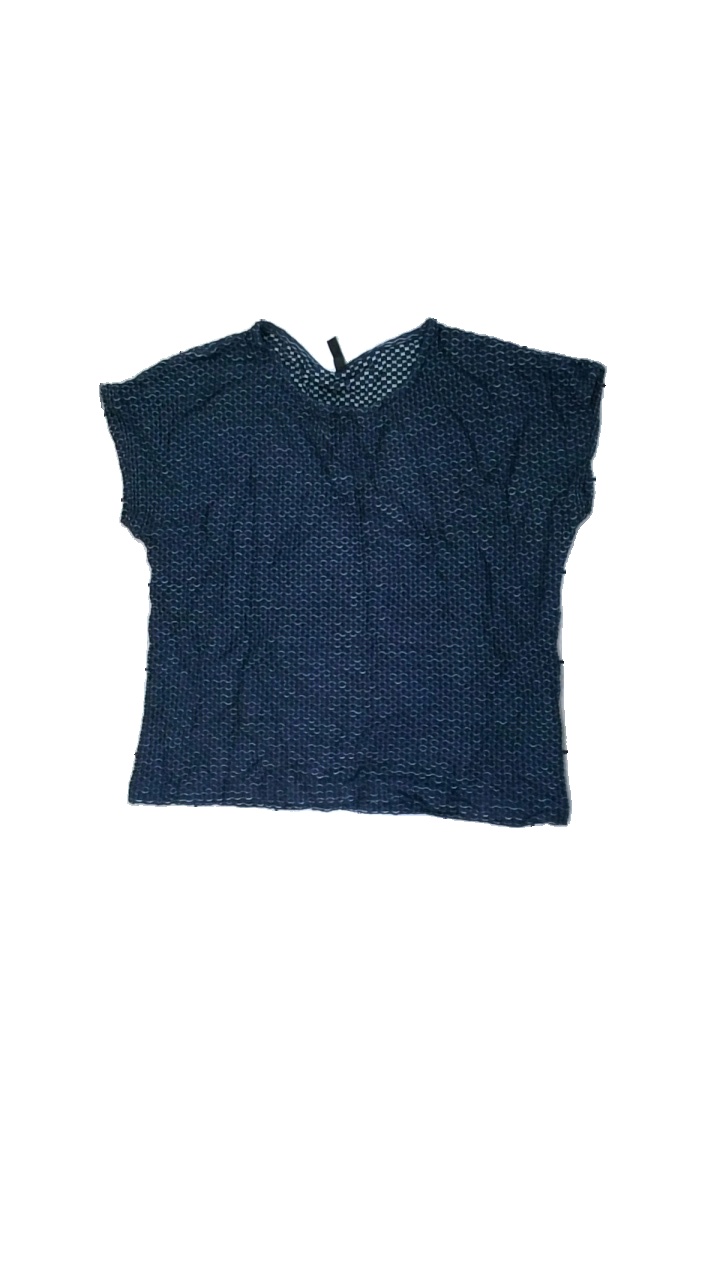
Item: T-shirt (Ladies)
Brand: Jensen
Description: typ prickig t-shirt
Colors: White, Blue
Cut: Regular
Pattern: Dots
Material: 100% viscose
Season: All
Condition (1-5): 5
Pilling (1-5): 5
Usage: Reuse
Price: <50